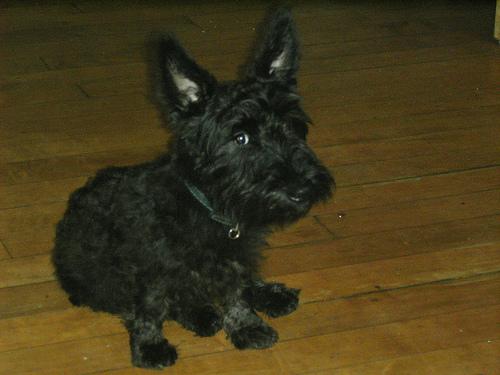
Breed: scottish terrier